Lent

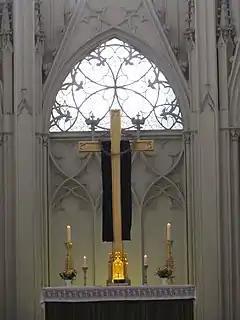
High altar, barren, with few adornments, as is custom during Lent

Lent ('Fortieth') is the solemn Christian religious observance in the liturgical year in preparation for Easter. It echoes the 40 days Jesus spent fasting in the desert and enduring temptation by Satan, according to the Gospels of Matthew, Mark and Luke, before beginning his public ministry. Lent is usually observed in the Catholic, Lutheran, Moravian, Anglican, United Protestant and Orthodox Christian traditions, among others. A number of Anabaptist, Baptist, Methodist, Reformed (including certain Continental Reformed, Presbyterian and Congregationalist churches), and nondenominational Christian churches also observe Lent, although many churches in these traditions do not.